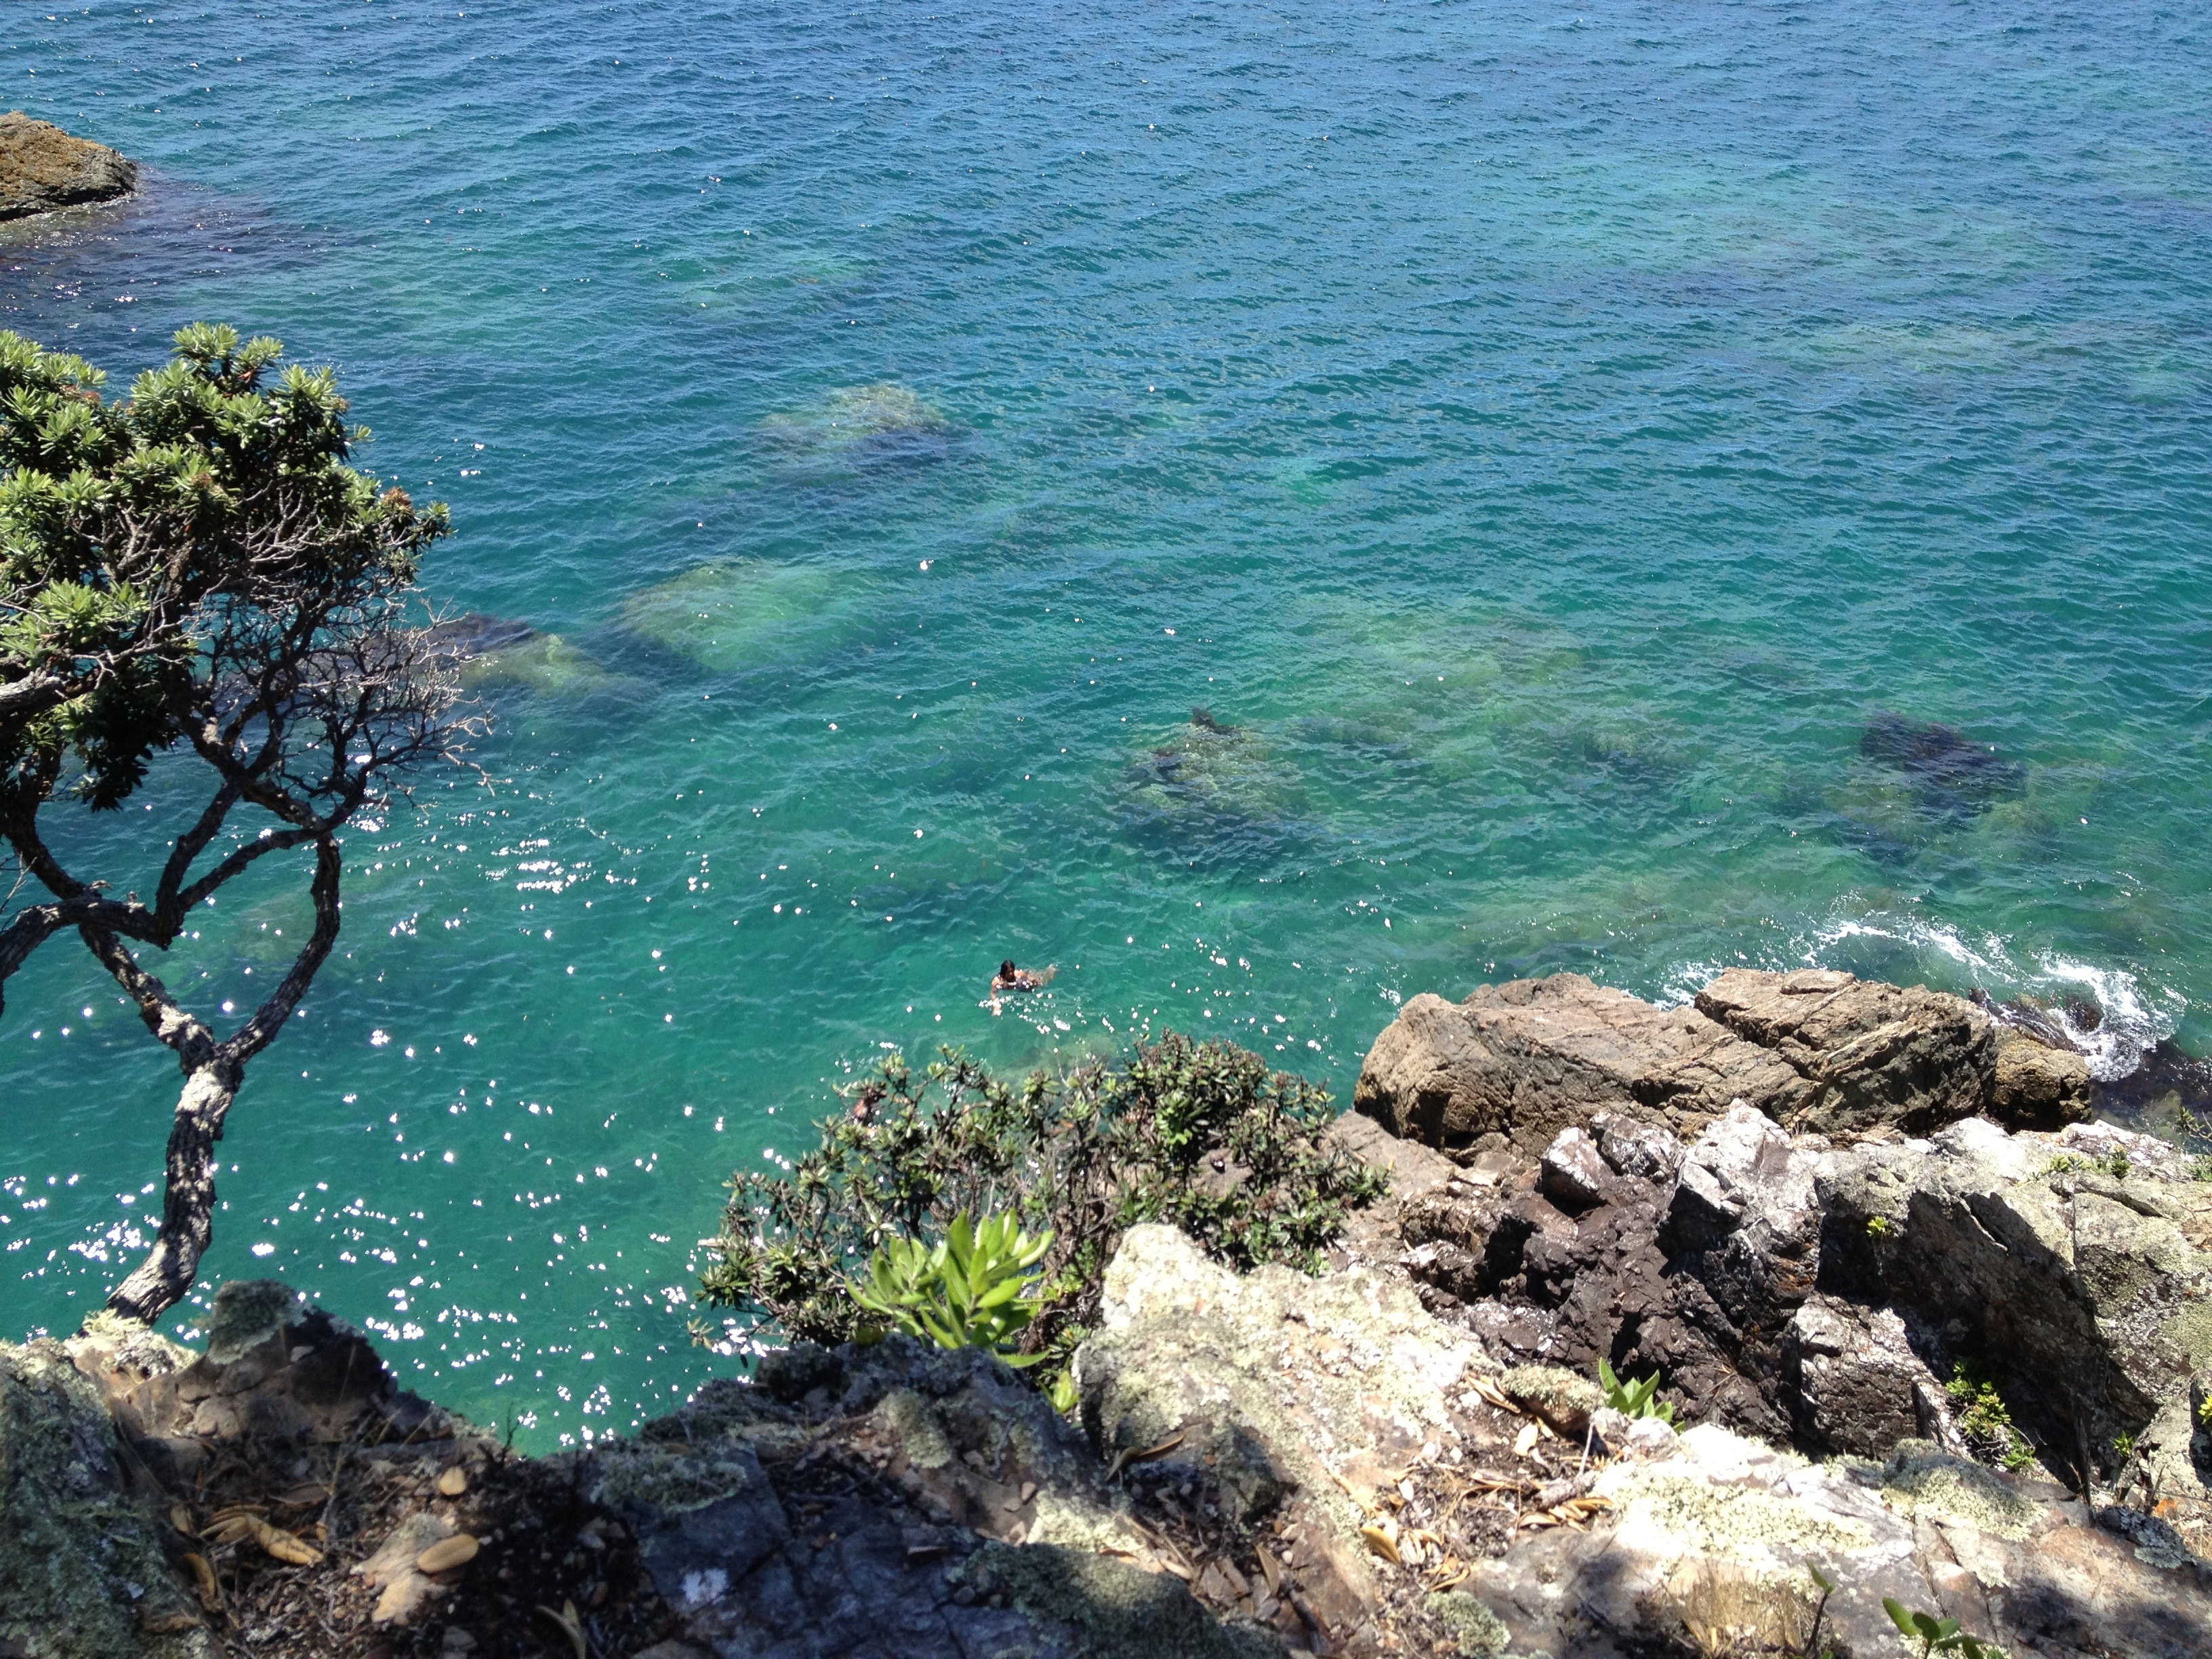
beach, sea, coast, water, rock, ocean, shore, cliff, swim, cove, bay, island, rocky, terrain, coral reef, body of water, reef, sunny, new zealand, archipelago, tropics, cape, islet, landform, tide pool